List of birds of Minnesota

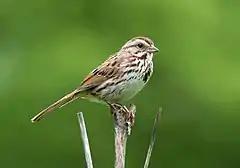
Song sparrow

Until 2017, these species were considered part of the family Emberizidae. Most of the species are known as sparrows, but these birds are not closely related to the Old World sparrows which are in the family Passeridae. Many of these have distinctive head patterns.